Chapel of the Cross (Mannsdale, Mississippi)

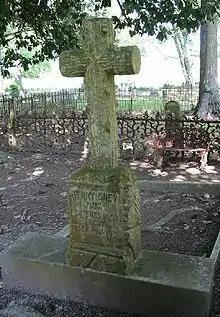
The gravestone of Henry Grey Vick in the churchyard.

The church has a ghost story associated with it that has been chronicled in two books and one booklet. The Chapel of the Cross and Annandale are featured in the short story, "The Ghosts of Annandale", in "Jeffrey introduces 13 more Southern ghosts" by Kathryn Tucker Windham. It details two distinct ghost stories. The first is that of Annie Devlin, a former governess who died at the Annandale mansion in June 1860 and was purported to haunt it until the night it burned in 1924. The second is that of Helen Johnstone and her fiancé, Henry Grey Vick. Helen, the youngest daughter of John and Margaret, and Henry, descended from the founder of Vicksburg, met at her sister's home, Ingleside, in December 1855. They became engaged to be married in 1857, with the day set for May 21, 1859. Vick was subsequently killed in a duel in Mobile, Alabama on May 17, 1859. His body was brought back to Annandale and buried in the churchyard to the rear of the church. It is claimed in the story that the ghost of Helen now weeps at his grave. The same folklore is repeated in Norman and Scott's "Historic Haunted America" and again in Jan Warner's booklet "Shadows of a Chapel".